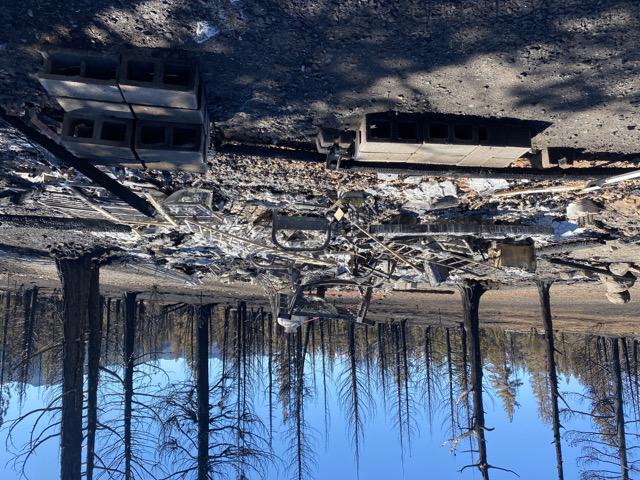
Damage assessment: destroyed